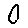
Label: 0